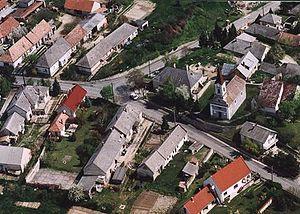
Szentjakabfa est un village et une commune du comitat de Veszprém en Hongrie.